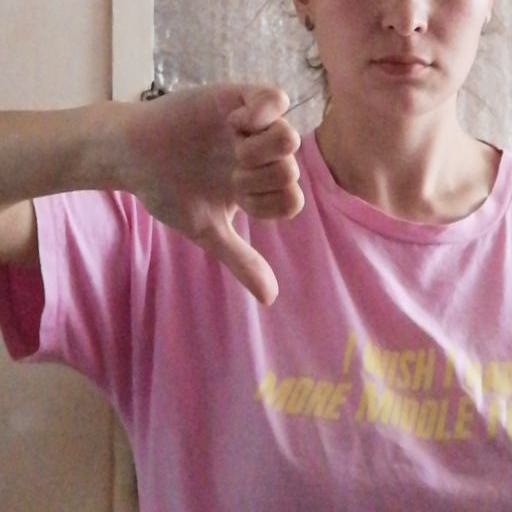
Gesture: dislike